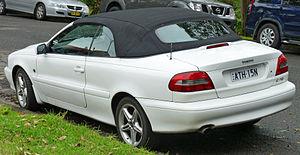
Le C70 est une automobile de la marque Volvo.